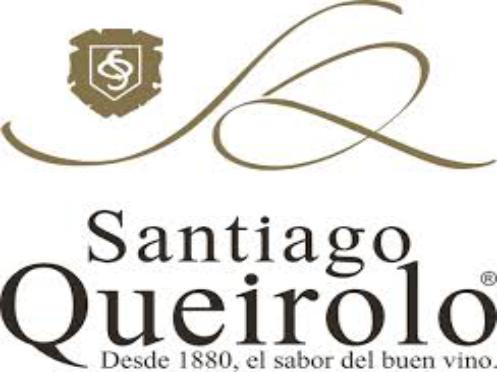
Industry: Food